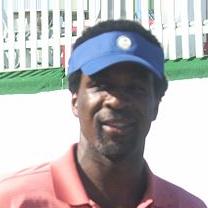
Age: 43